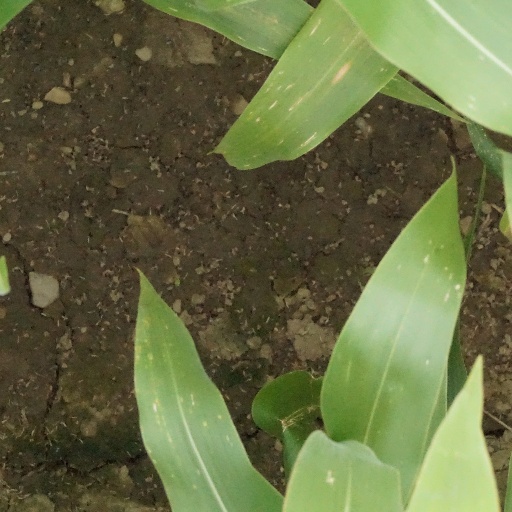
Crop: maize; corn